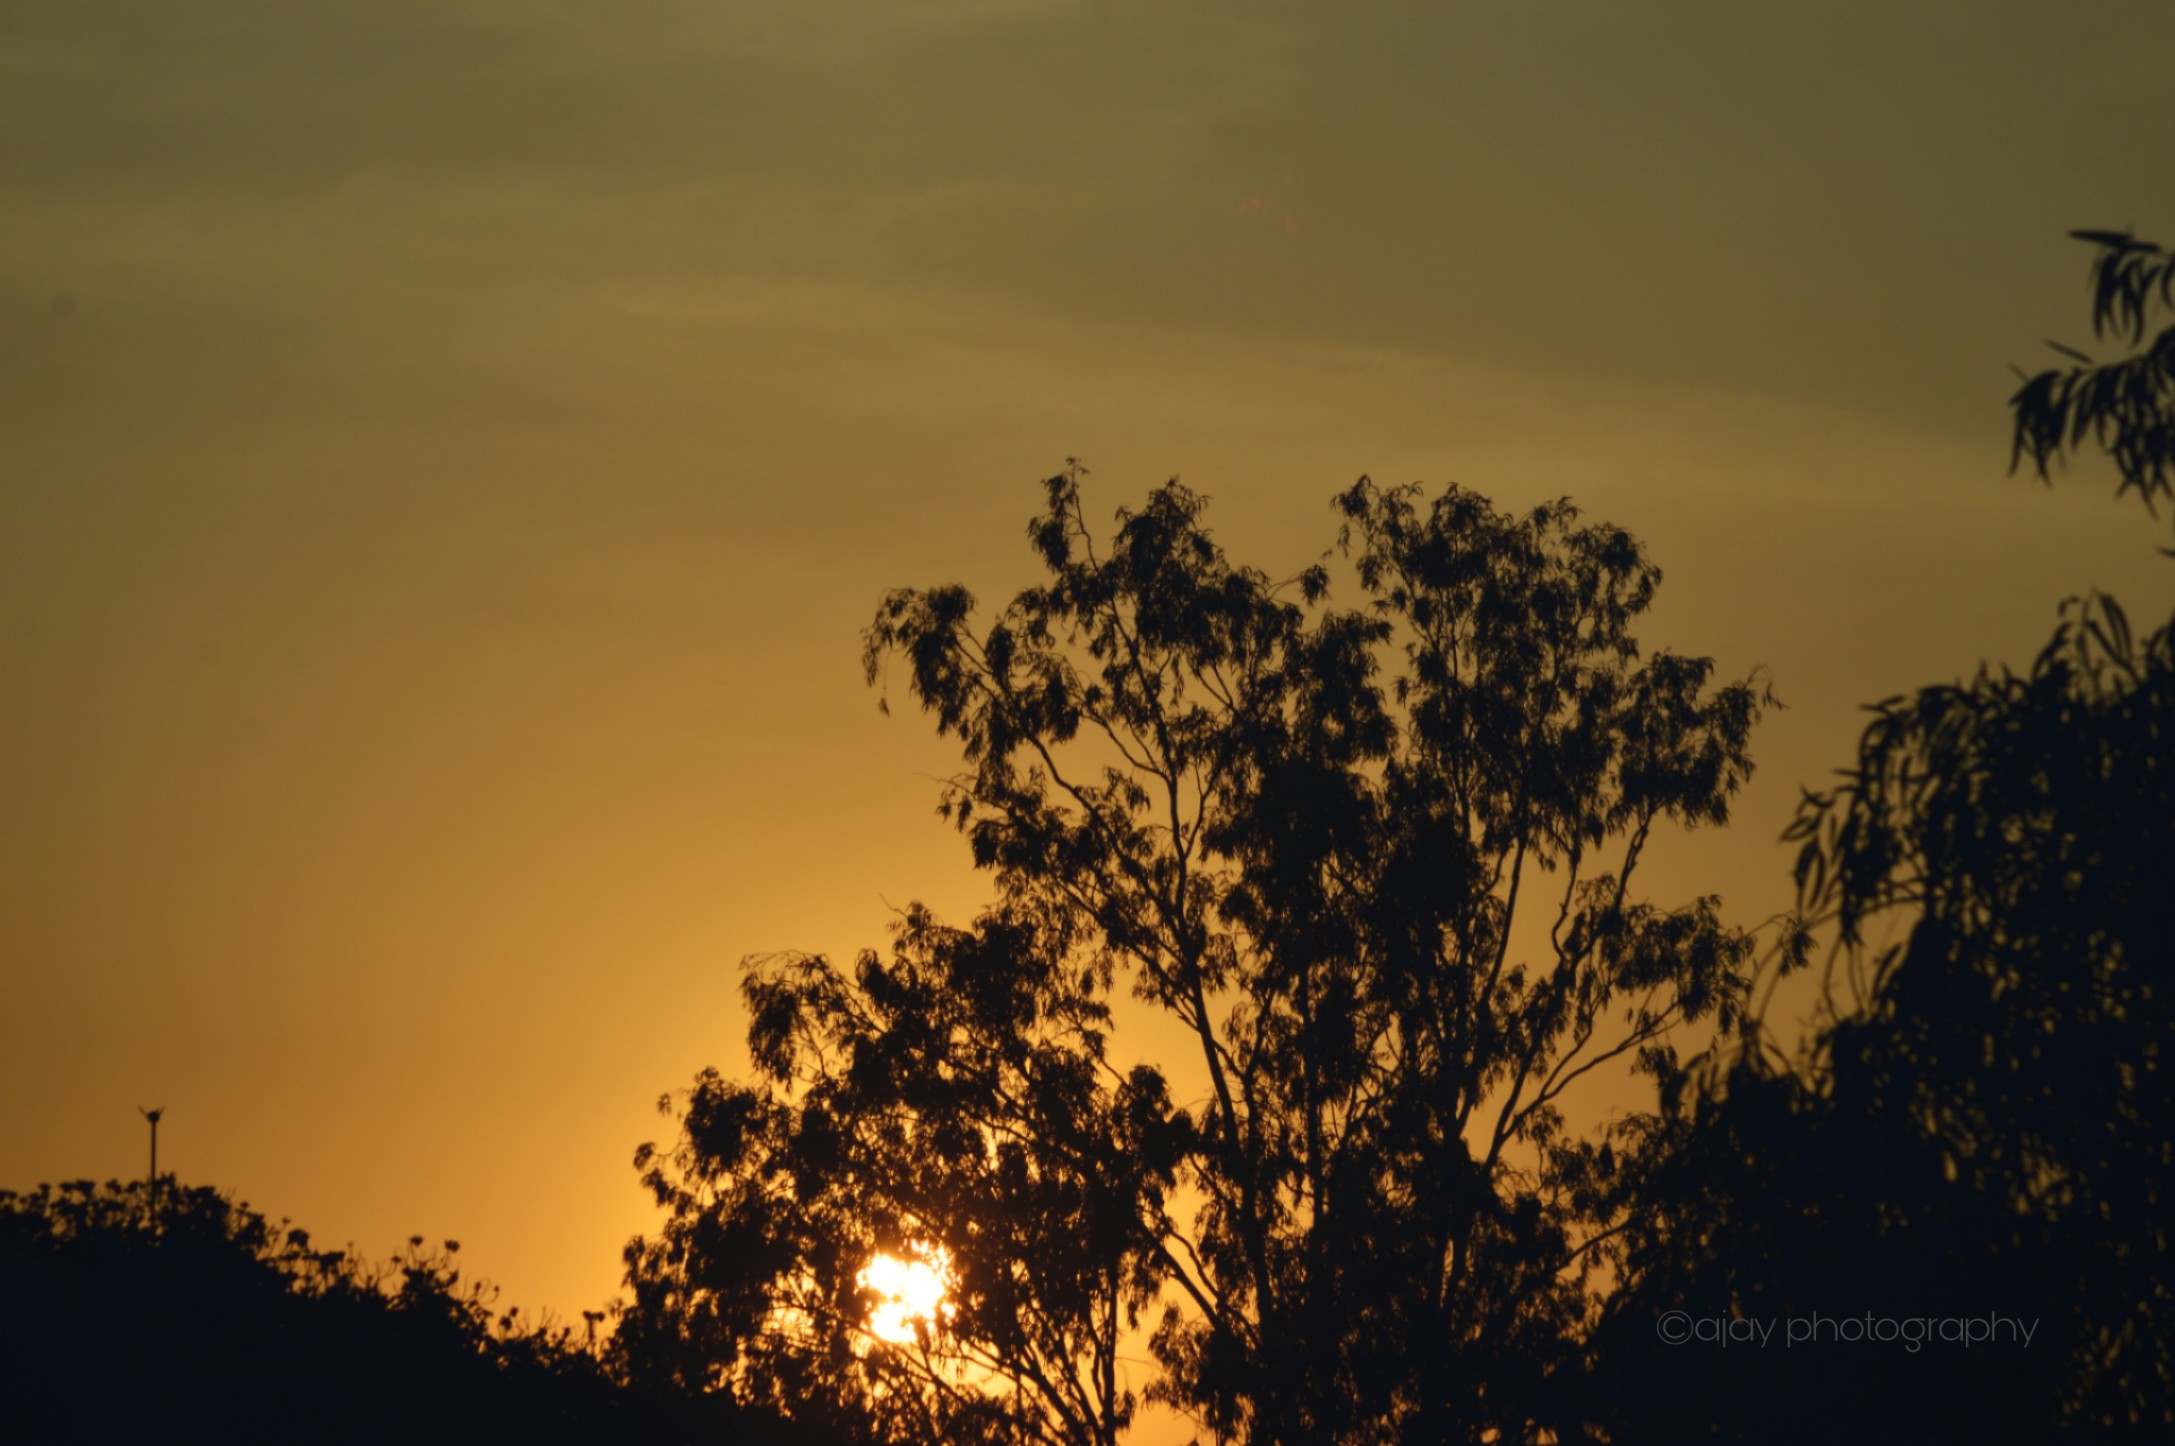
sunset, sky, cloud, tree, nature, evening, atmospheric phenomenon, natural landscape, sunrise, horizon, yellow, dusk, morning, orange, afterglow, atmosphere, branch, woody plant, night, sunlight, leaf, silhouette, wildlife, sun, rural area, plant, heat, landscape, cumulus, backlighting, savanna, meteorological phenomenon, dawn, astronomical object, red sky at morning, city